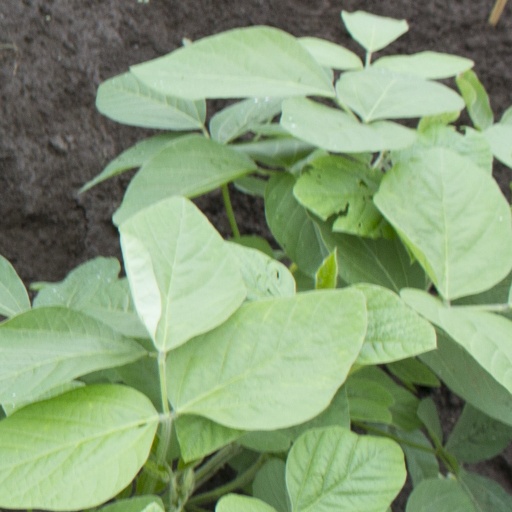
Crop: soybean